Lancia Beta

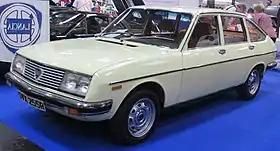
1977 Lancia Beta Berlina

The Lancia Beta (Type 828), stylised Lancia β, was an entry-level luxury car produced by Italian car manufacturer Lancia from 1972 to 1984. It was the first new model introduced by Lancia after it had been taken over by Fiat in 1969.